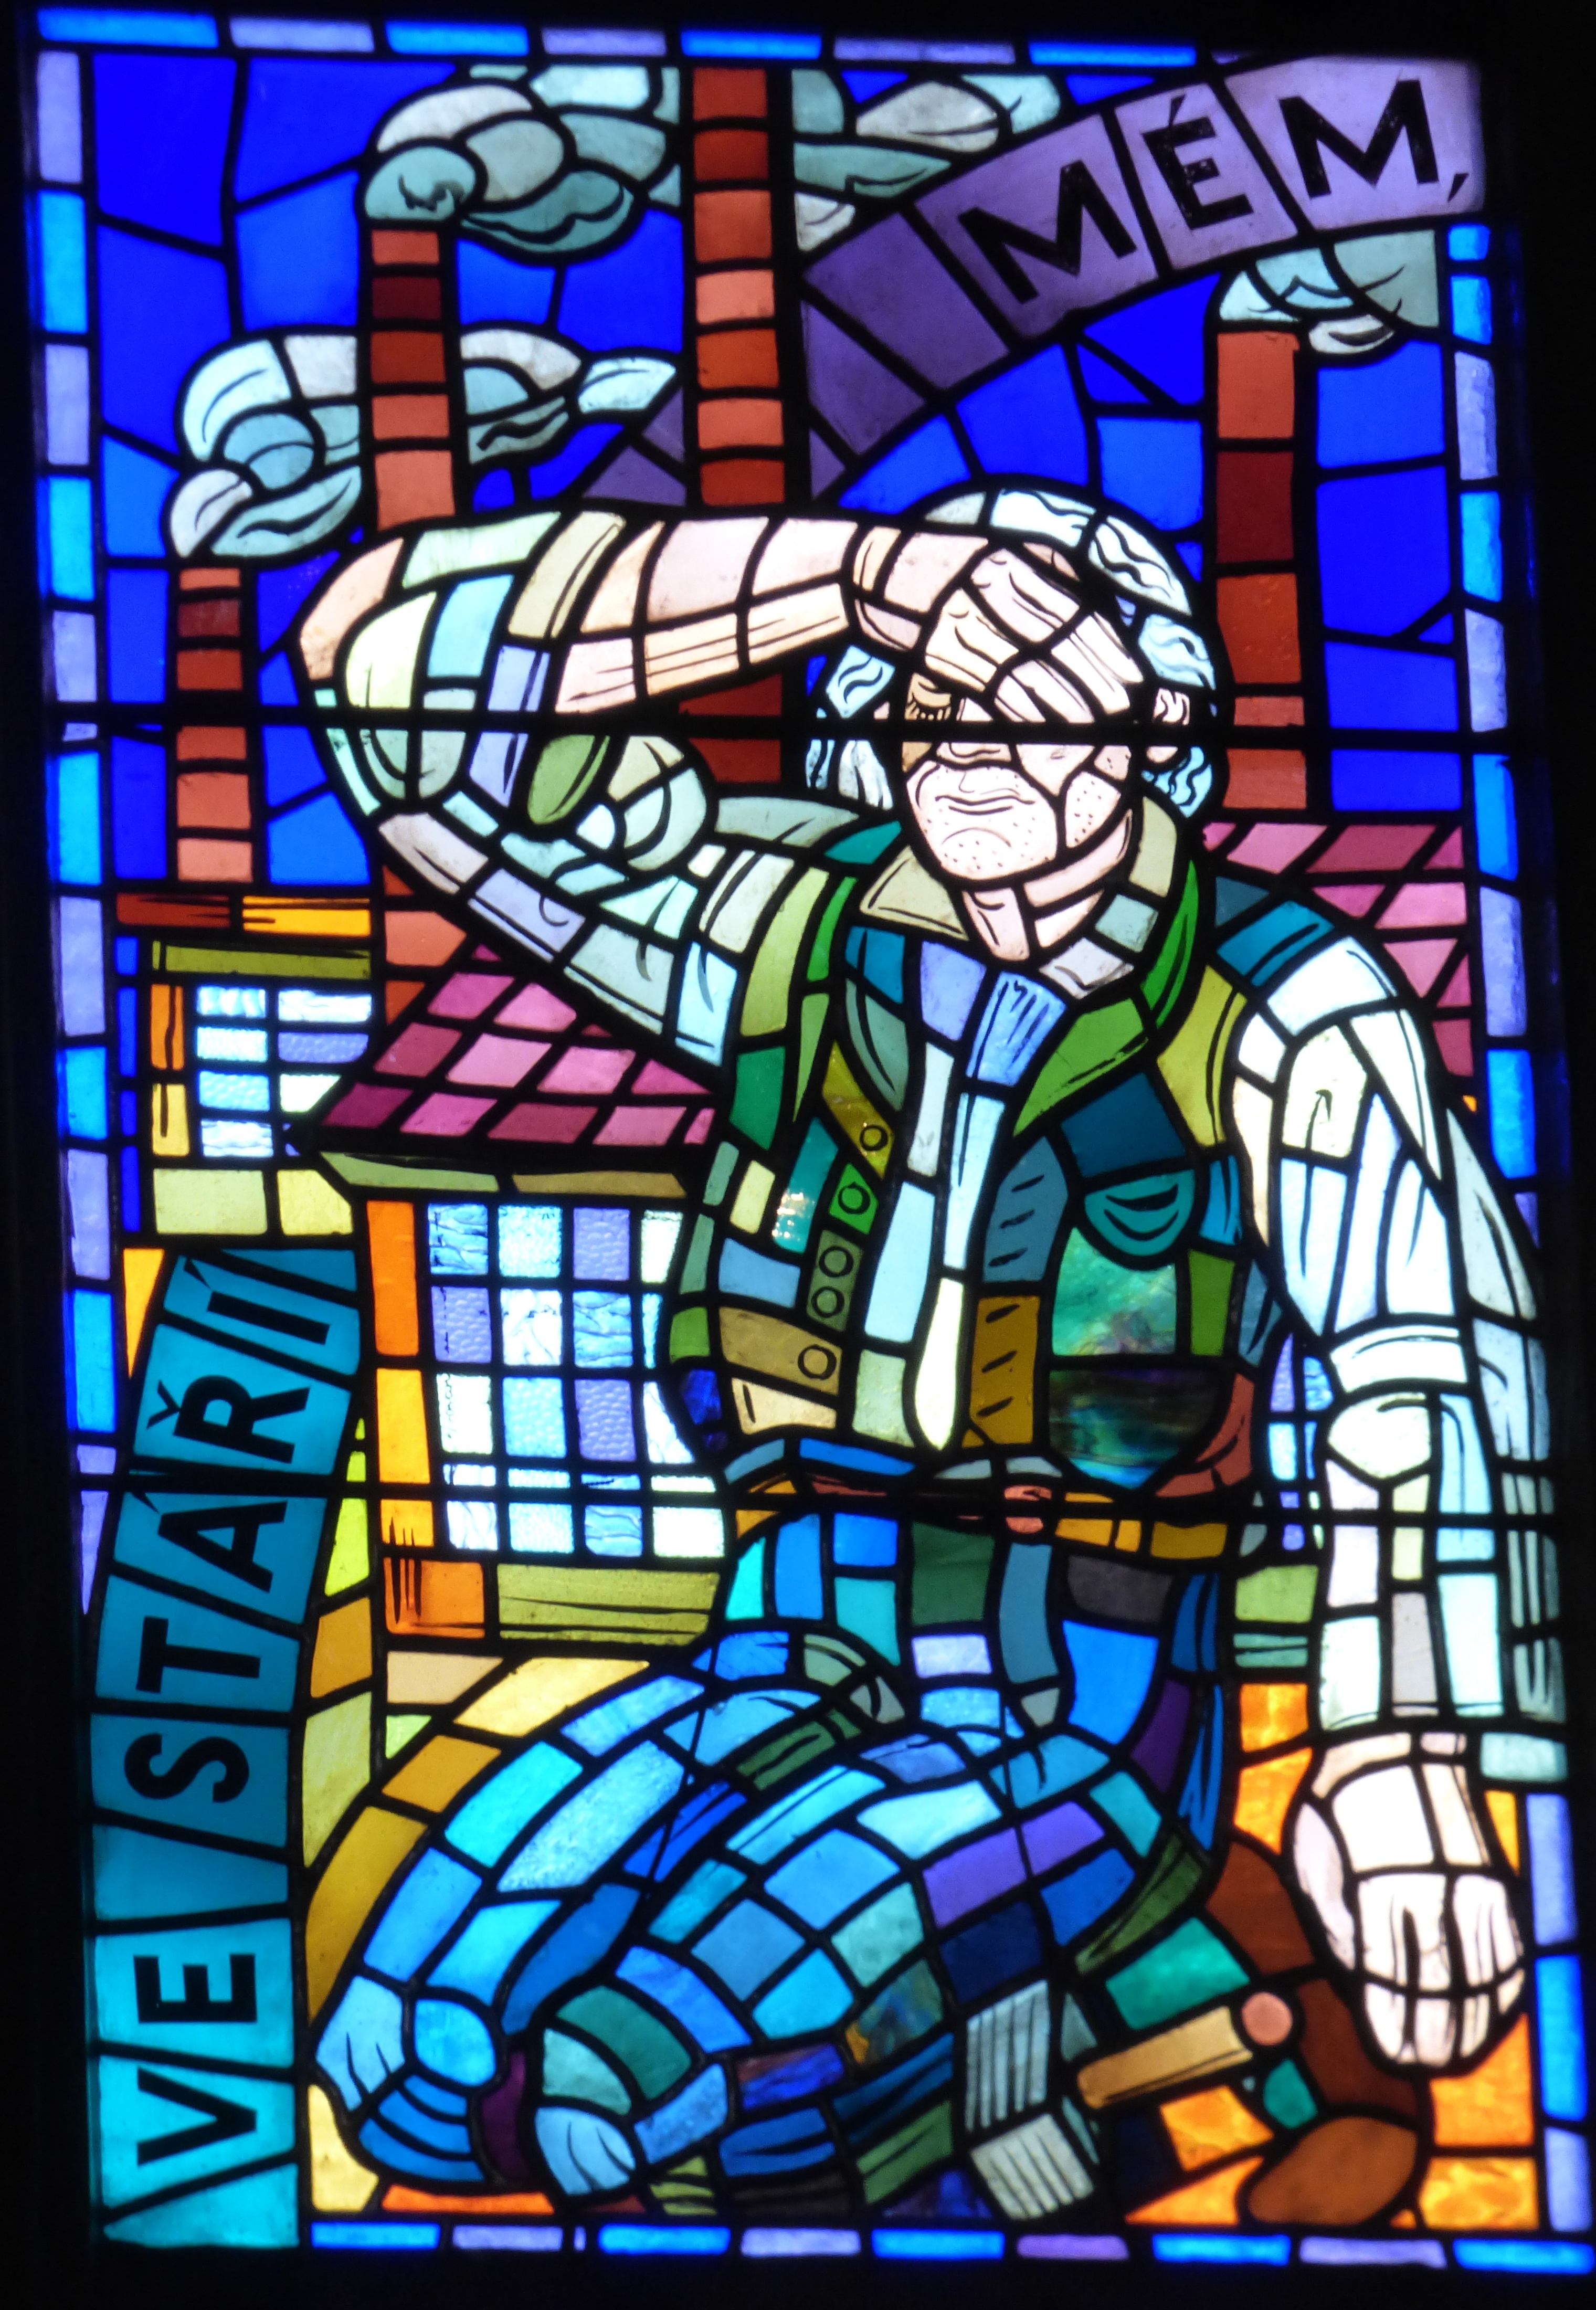
man, window, glass, church, cross, material, old man, stained glass, religious, shutters, crafts, faith, jesus, christianity, holy, sacred, saints, slide, god, rosette, stained glass window, the art of, the window, pane